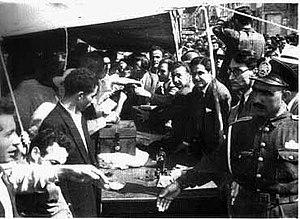
Référendum du peuple iranien sur la dissolution du Parlement proposée par le Premier Ministre Mohammad Mossadegh, 3 août 1953
Mohammad Mossadegh, né le 16 juin 1882 à Téhéran et mort le 5 mars 1967 à Ahmadabad, est un homme d'État iranien. Il est le cofondateur du Front national iranien et Premier ministre par deux fois, de 1951 à 1952, puis de 1952 à 1953, date du renversement de son gouvernement par un coup d'État.